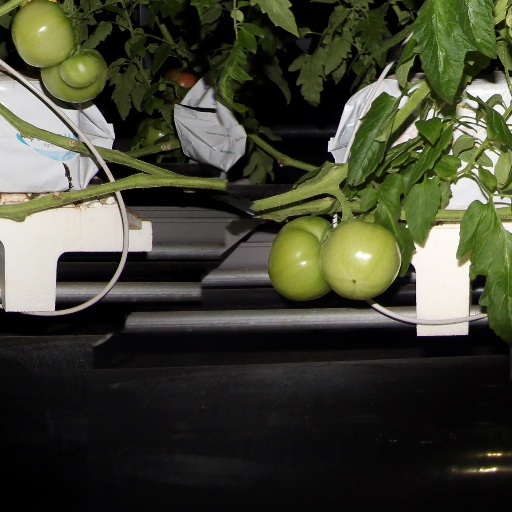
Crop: tomato